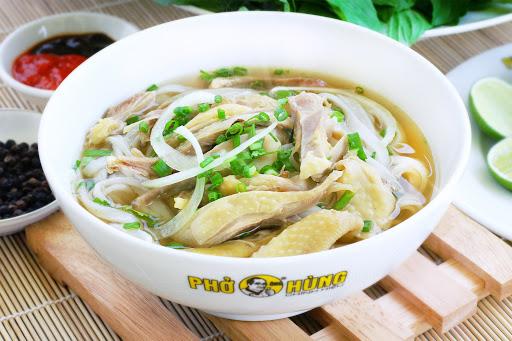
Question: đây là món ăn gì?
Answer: đây là món phở gà